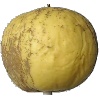
Label: golden_apple